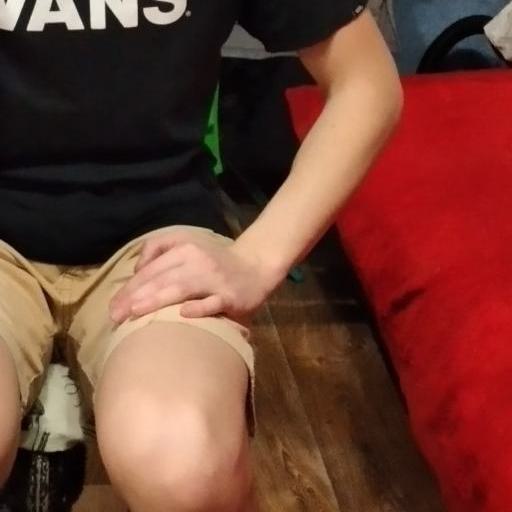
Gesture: no_gesture